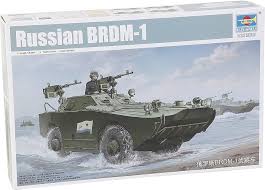
Label: BTR